Gilbert F. Robbins

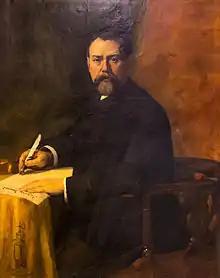
Official portrait in Providence City Hall

Gilbert F. Robbins (1838-1889) was the mayor of Providence, Rhode Island, from 1887 to 1889.